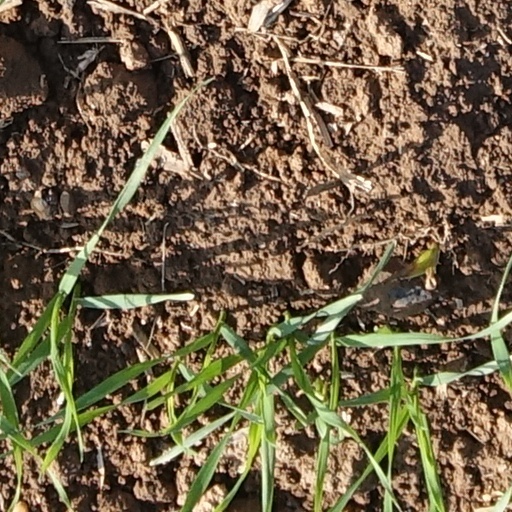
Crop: wheat